Carmen

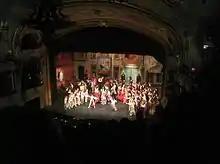
Act 4: "A square in Seville"

Zuniga, Frasquita and Mercédès are among the crowd awaiting the arrival of the bullfighters ("Les voici! Voici la quadrille!"). Escamillo enters with Carmen, and they express their mutual love ("Si tu m'aimes, Carmen"). As Escamillo goes into the arena, Frasquita and Mercédès warn Carmen that José is nearby, but Carmen is unafraid and willing to speak to him. Alone, she is confronted by the desperate José ("C'est toi!", "C'est moi!"). While he pleads vainly for her to return to him, cheers are heard from the arena. As José makes his last entreaty, Carmen contemptuously throws down the ring he gave her and attempts to enter the arena. He then stabs her, and as Escamillo is acclaimed by the crowds, Carmen dies. José kneels and sings "Ah! Carmen! ma Carmen adorée!"; as the crowd exits the arena, José confesses to killing Carmen.